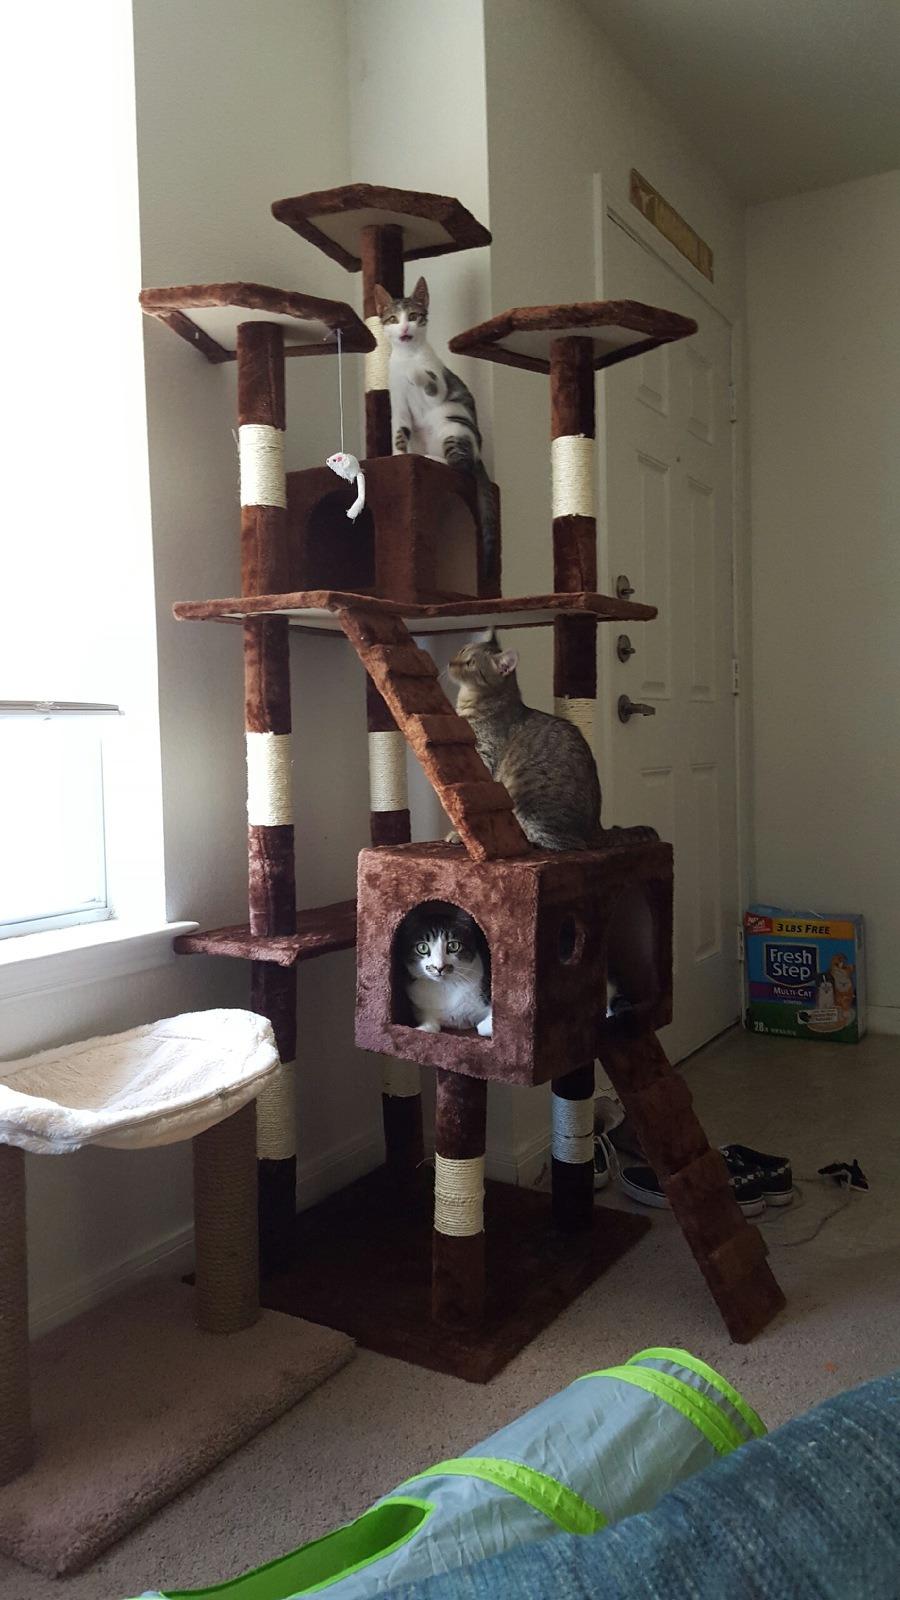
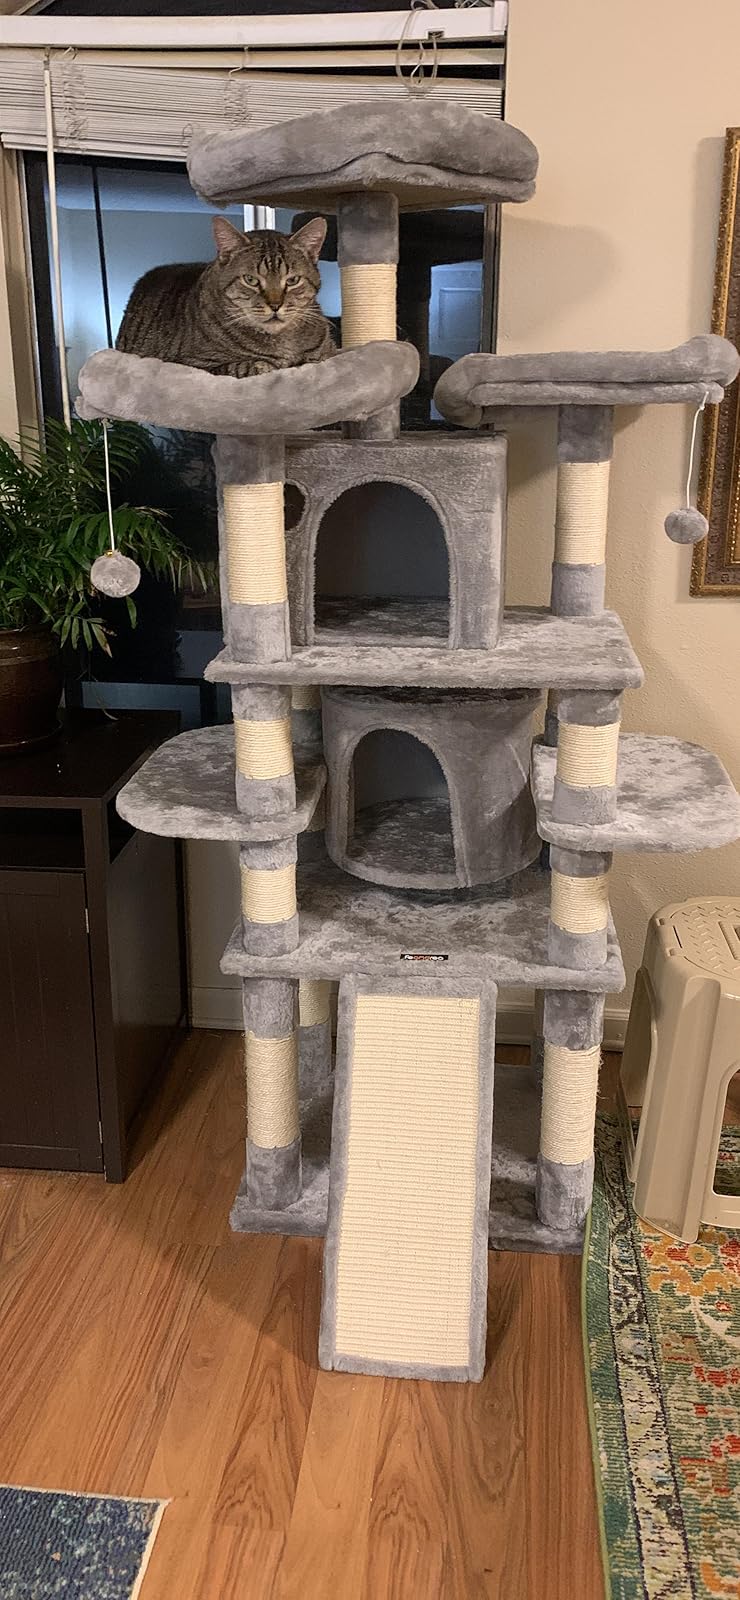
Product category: items_cat tree
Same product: no